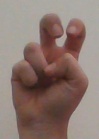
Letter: toot